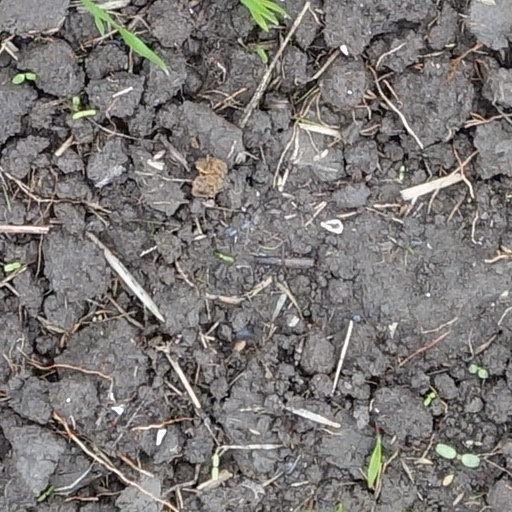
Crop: wheat